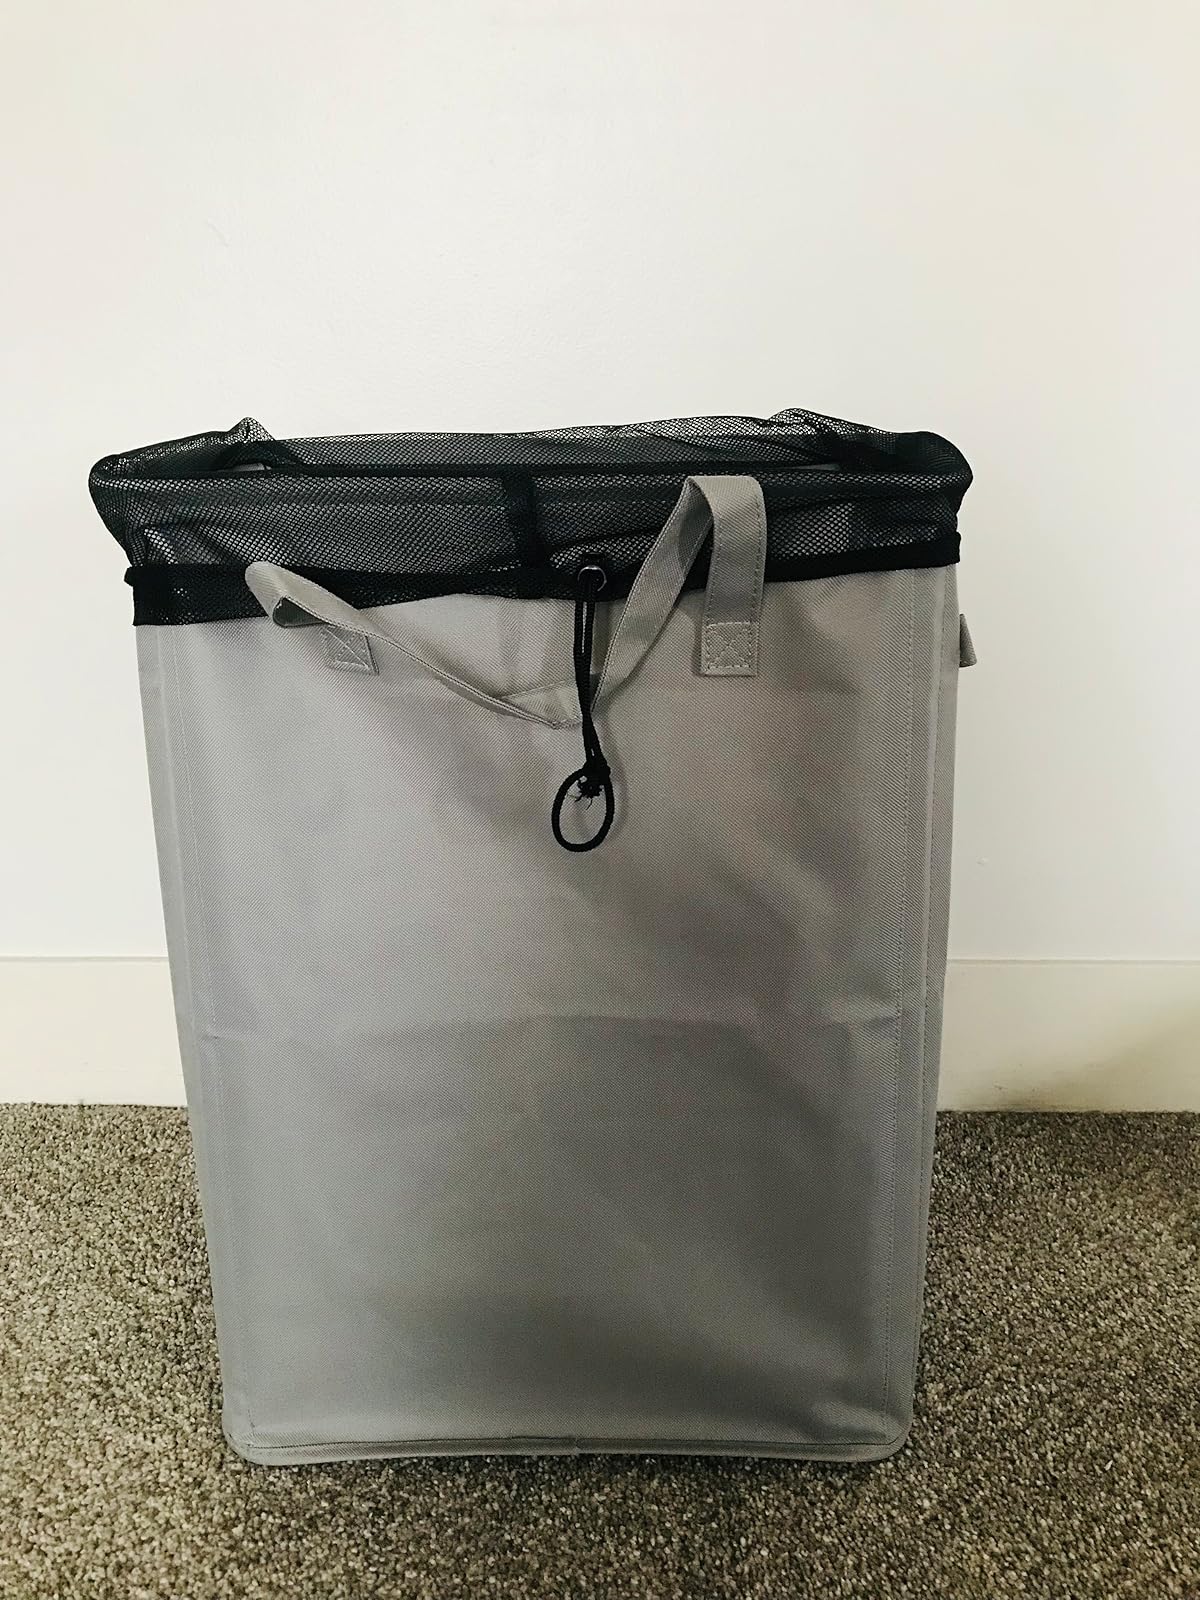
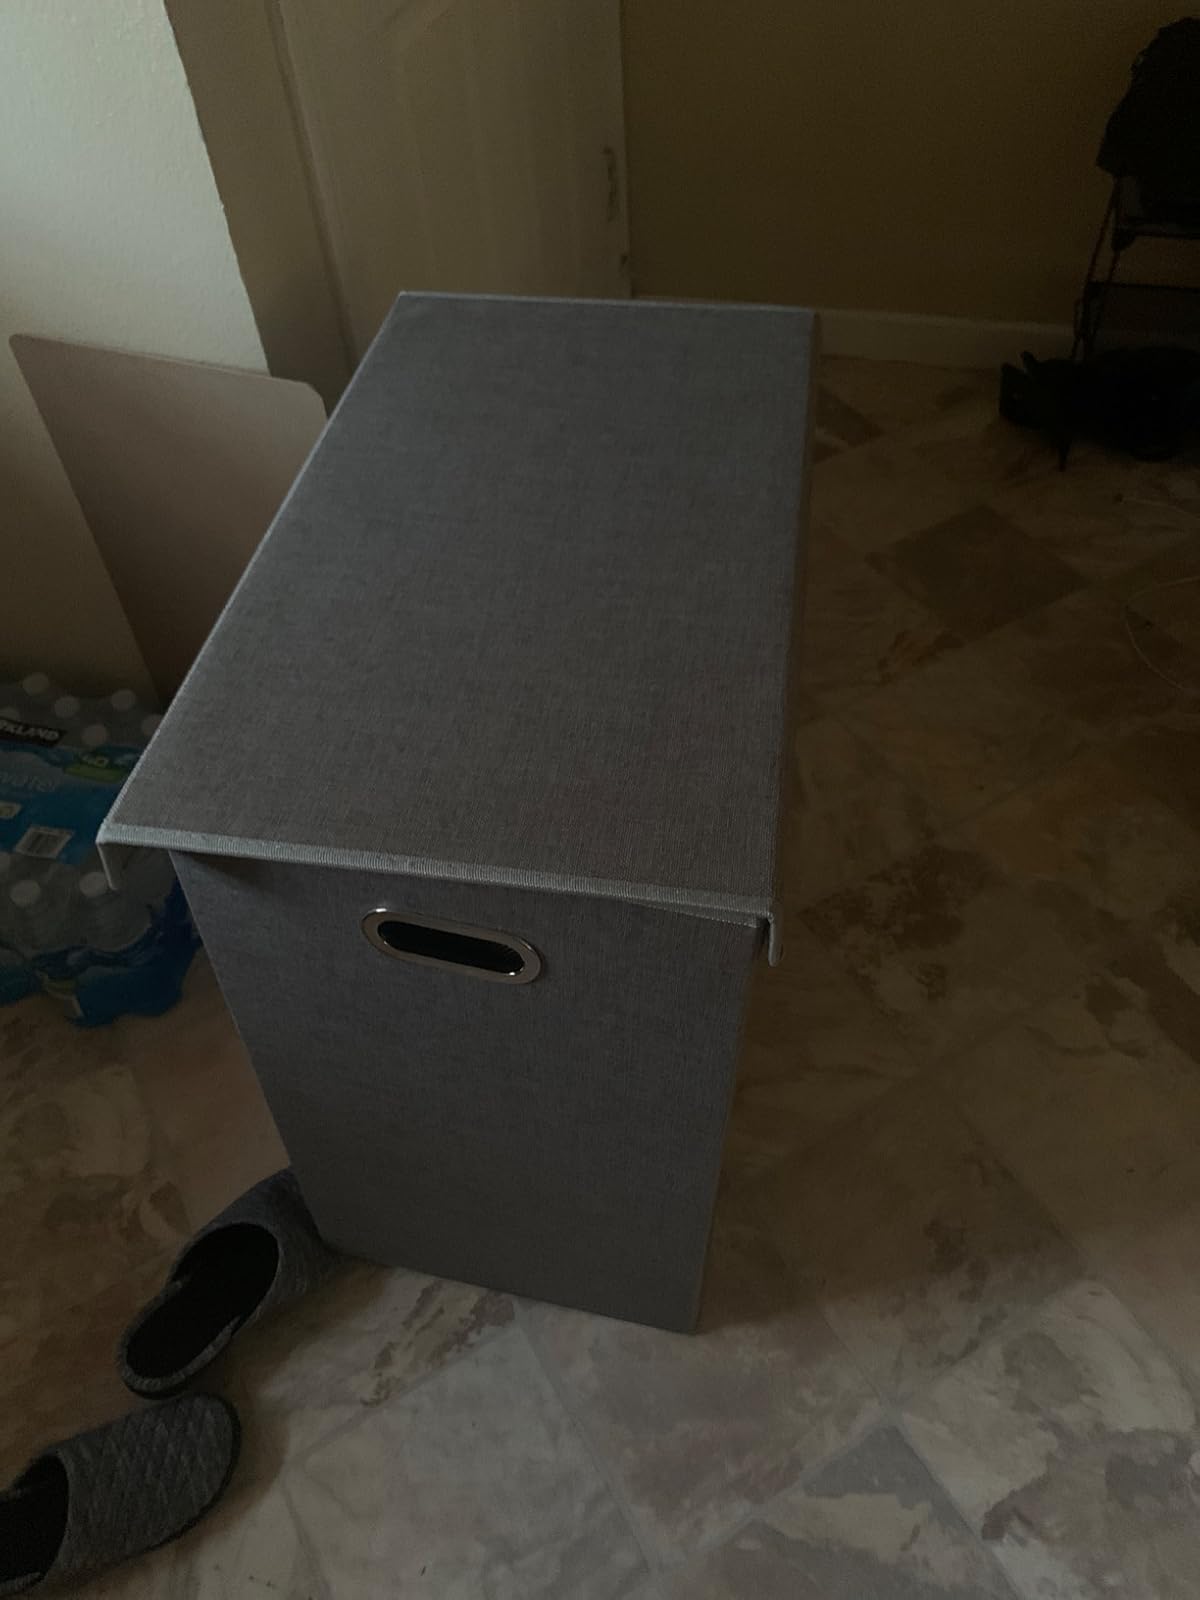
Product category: items_hamper
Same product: no